Royal Asscher Diamond Company

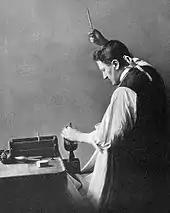
Joseph Asscher splitting the Cullinian diamond

In 1905 the Cullinan diamond was discovered. At it was a legendary find, and achieved instant renown across the globe. The diamond was presented to King Edward VII, and he invited the Asscher brothers to London to discuss cleaving the diamond. It was decided that Joseph Asscher would cleave the Cullinan into three parts, necessitated by inclusions within the rough diamond. Nine large stones were cut from it, the largest being the Cullinan I at .